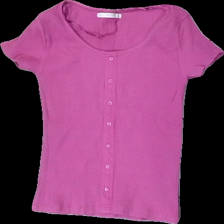
View: front
Type: Top
Category: Ladies
Brand: Missing
Colors: Pink
Material: 100% cotton
Cut: Regular, Tight
Size: M
Season: All
Price range: 50-100
Recommended usage: Reuse
Comment: washed out